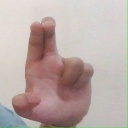
अक्षर: आ